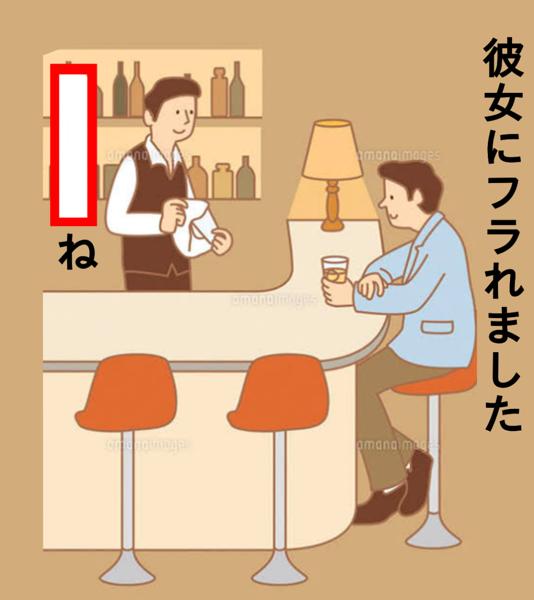
回答: また一つ勲章が増えた